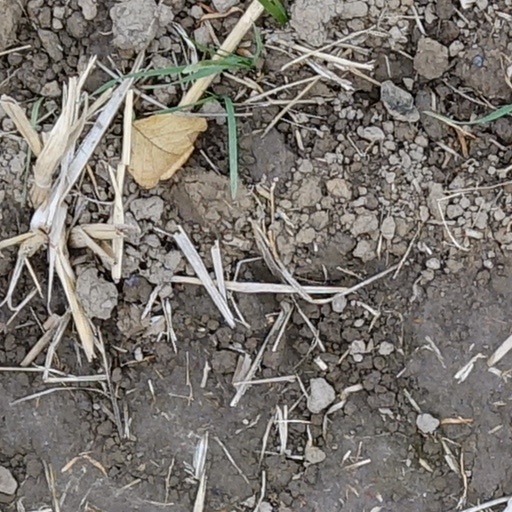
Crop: wheat